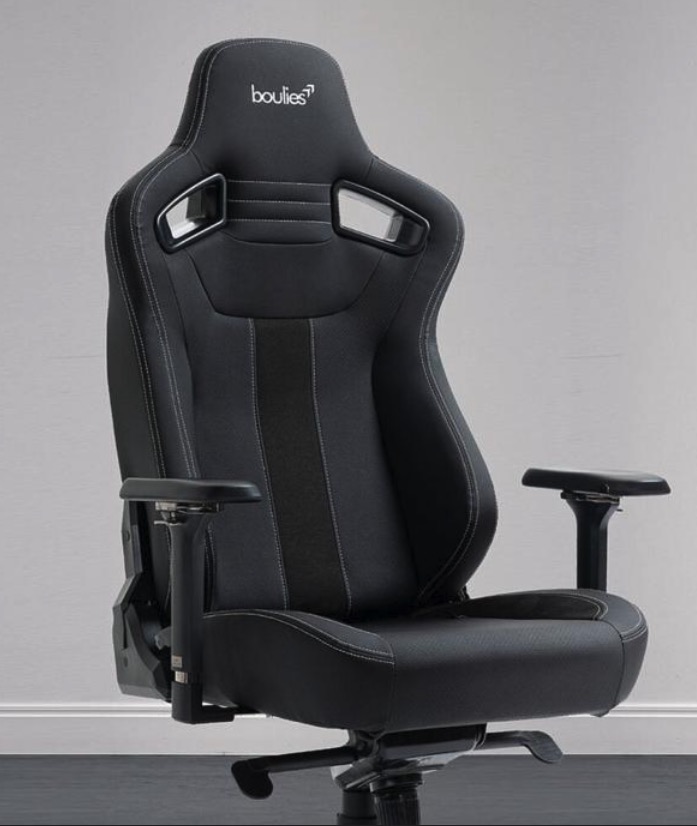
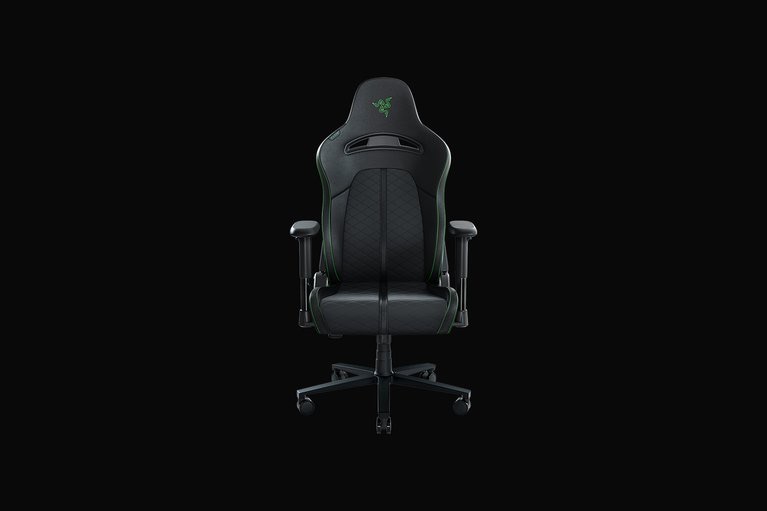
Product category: items_chair
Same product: no